Koreans in the Arab world

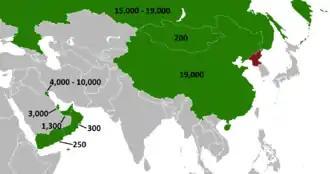
Number of North Korean migrant workers in Asia

The United Arab Emirates received a small contingent of Korean migrant workers in the late 1970s and early 1980s, but it was never a major destination. However, due to rapid growth since 2005, the country has come to have the Arab world's largest Korean population. , there were roughly 2,500 South Koreans living in Dubai alone, largely businessmen working at the 90 Korean companies which operated in the country. Rapid population growth continued through 2011; by that year, South Korean consular statistics showed 5,665 of their nationals or former nationals living in the UAE, giving it the region's largest South Korean population, with more than twice as large a population as that in Saudi Arabia. Five were Emirati nationals, fourteen were international students, and the rest had other types of visas. 3,276 lived in Dubai, 1,982 in Abu Dhabi, 141 in Sharjah, 83 in Ajman, 67 in Ras al-Khaimah, 36 in Fujairah, and 22 in Umm al-Quwain.